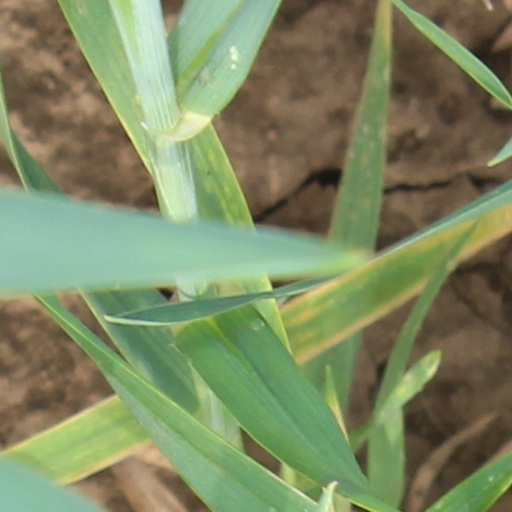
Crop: wheat